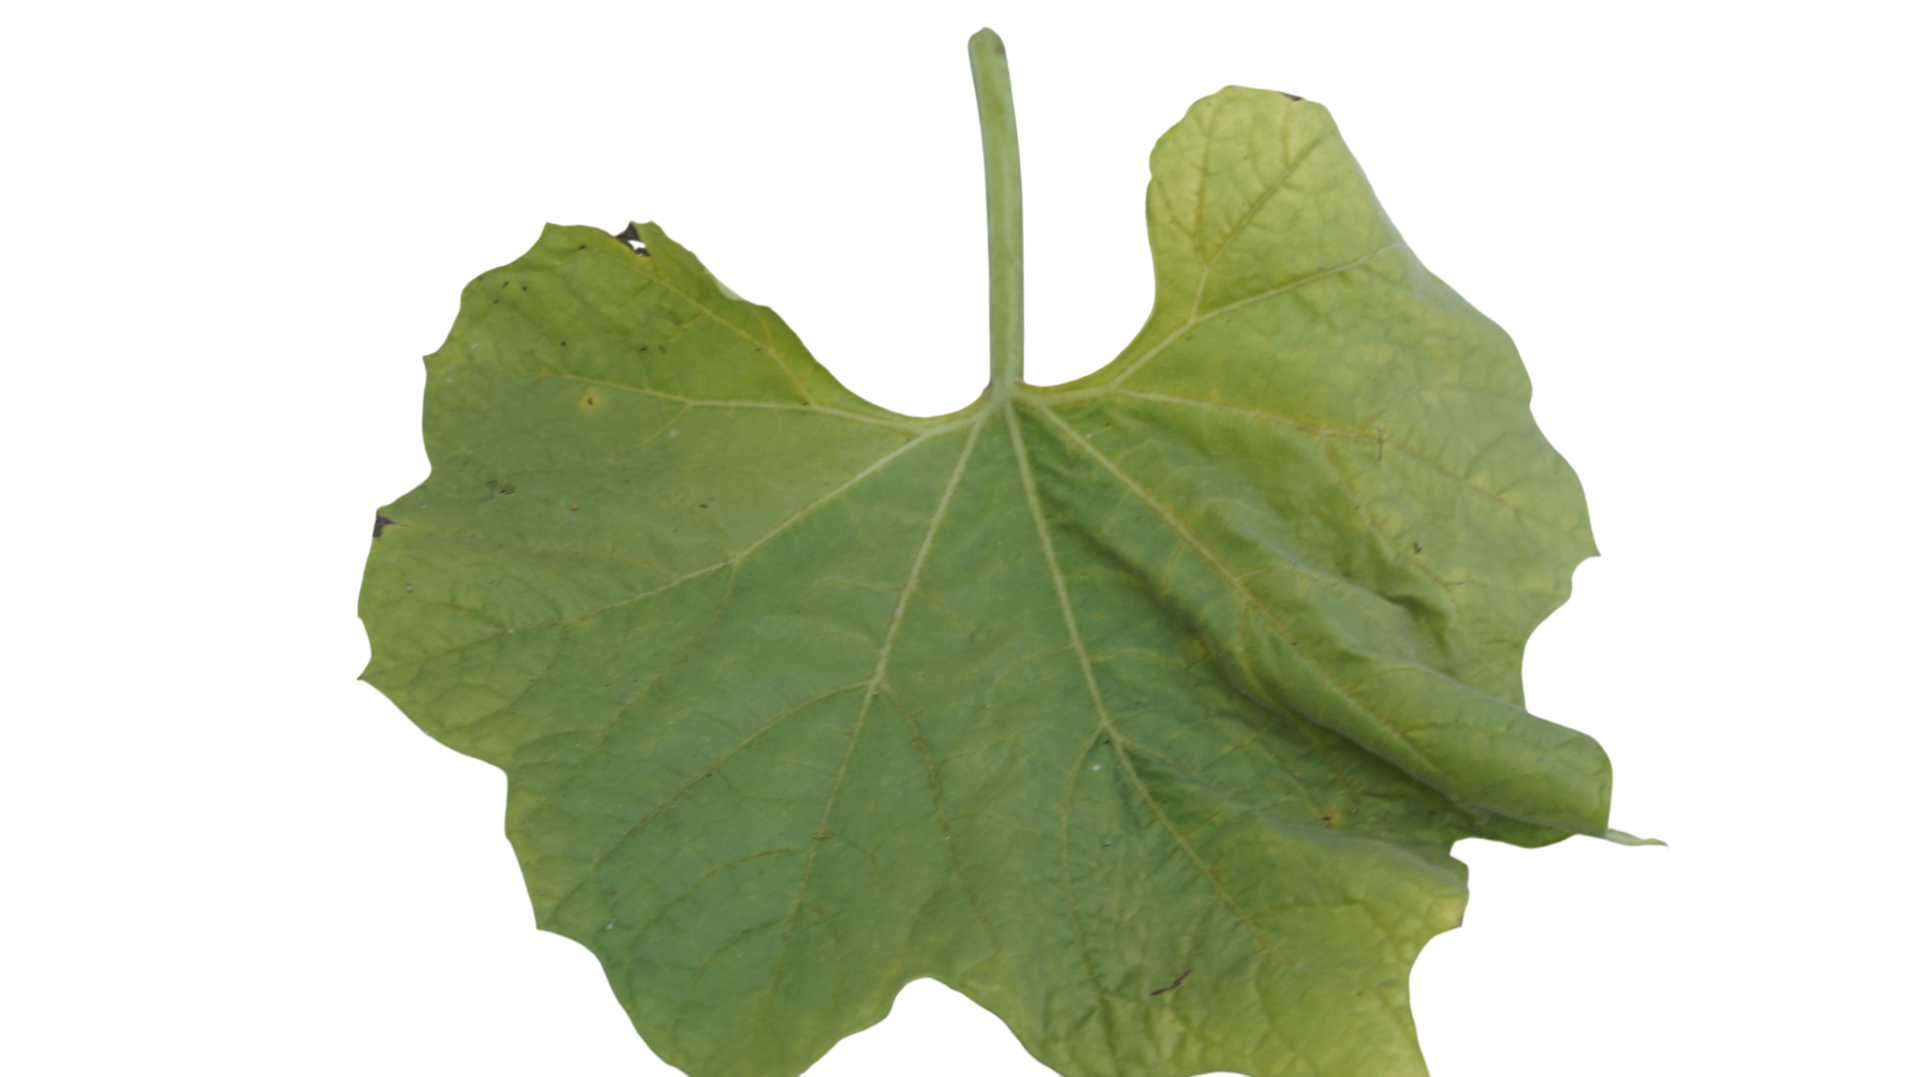
Crop: Bottle Gourd
Label: Downy_Mildew